Charles Duncan Cameron

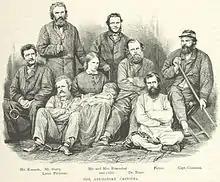
Cameron (far right) with the other captives of Tewodros II

Charles Duncan Cameron (1825–1870) was a British soldier who was serving as British consul in Ethiopia when he was imprisoned by Emperor Tewodros II as one of the acts which led to the 1868 Expedition to Abyssinia.